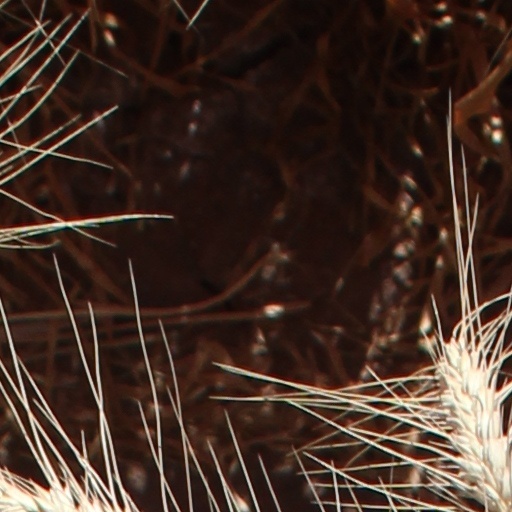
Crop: wheat